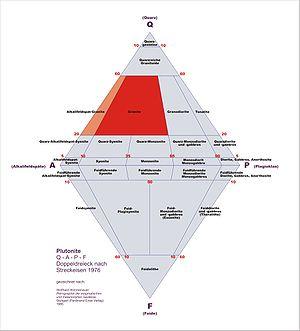
classification de l'UISG (après Streckeisen) (granites) Русский: Диаграмма по стрекеисенa (Граниты)